Austro-Hungarian Navy

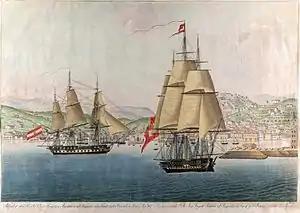
The Austrian frigates "Augusta" and "Austria" in the port of Trieste prior to the voyage of Maria Leopoldina to Brazil

Following the Congress of Vienna and the 1815 Treaty of Paris, Austria's coastline was restored. Under the conditions of the Congress of Vienna, the former Austrian Netherlands were transferred to the newly created United Kingdom of the Netherlands, while Austria received Lombardy-Venetia as compensation. These territorial changes gave Austria five ships of the line, two frigates, one corvette, and several smaller ships which had been left in Venice by the French during the Napoleonic Wars. The decades of warfare Austria had participated in since 1789 however had left the Empire on the verge of bankruptcy, and most of these ships were sold or abandoned for financial reasons.